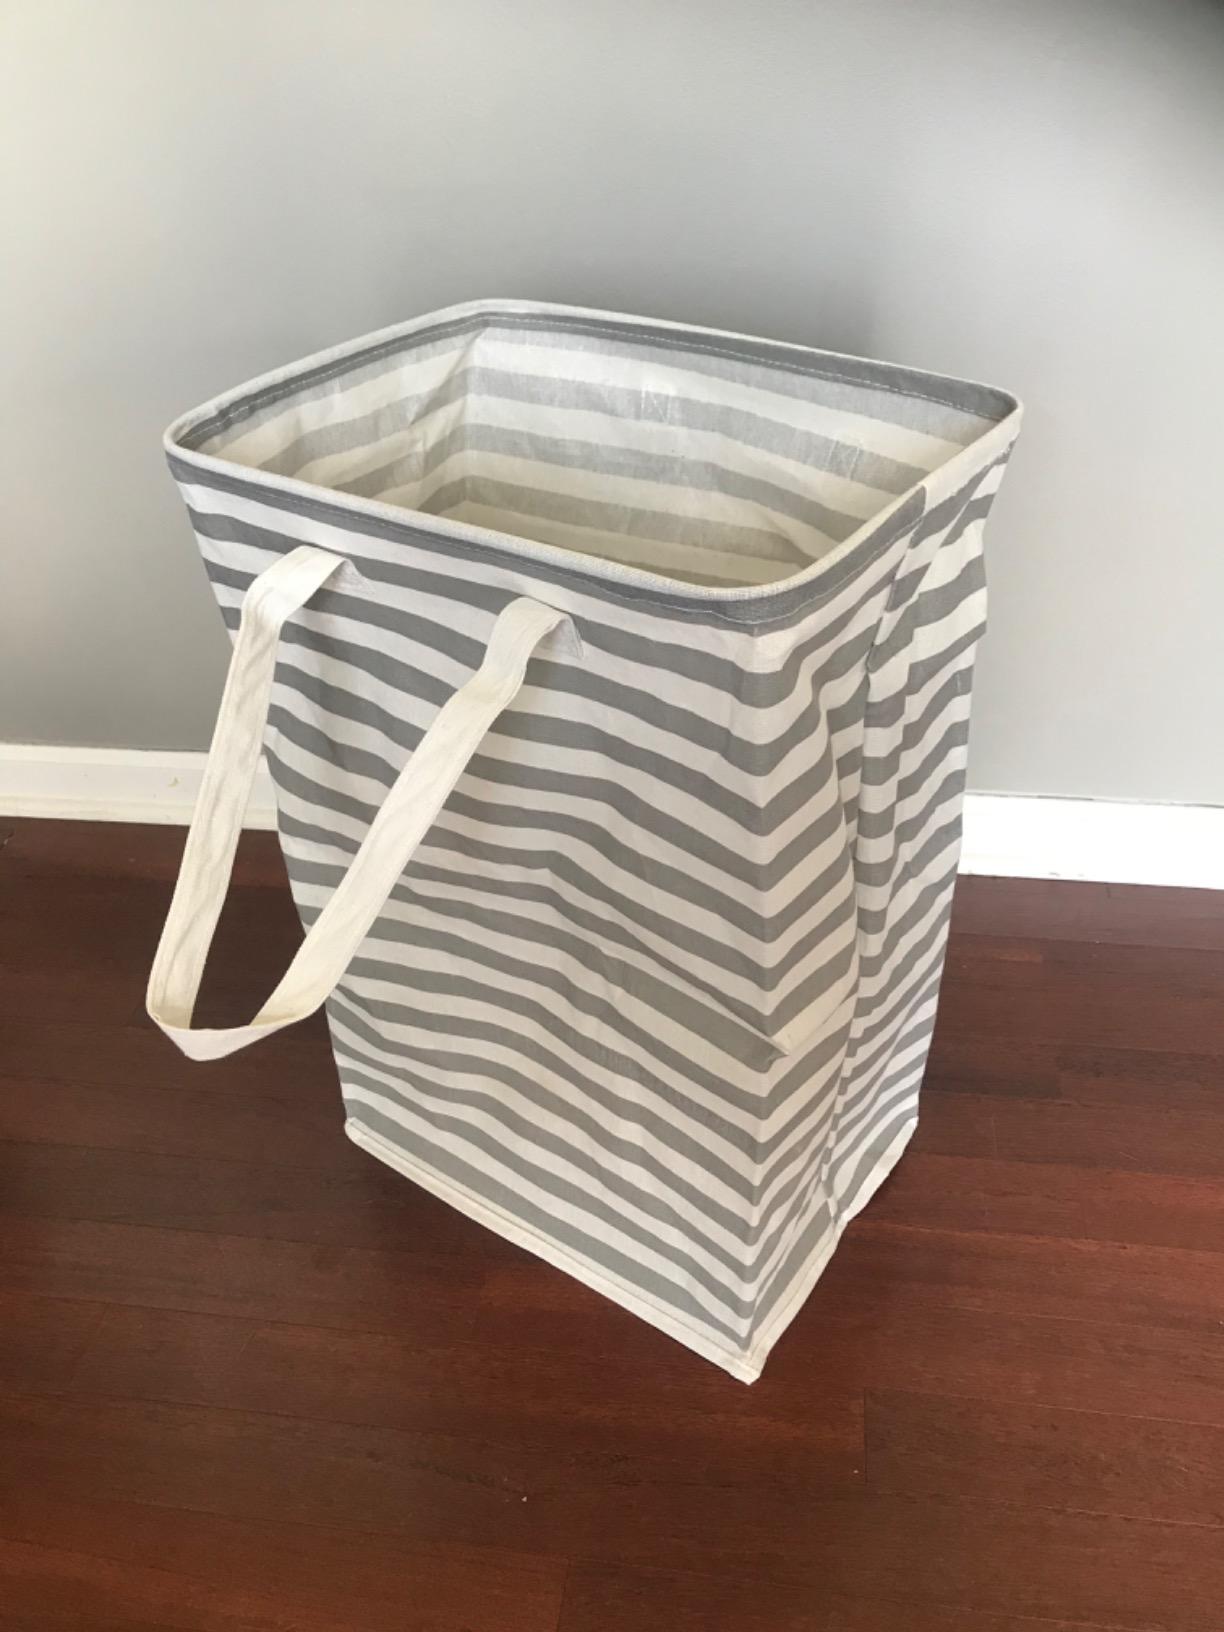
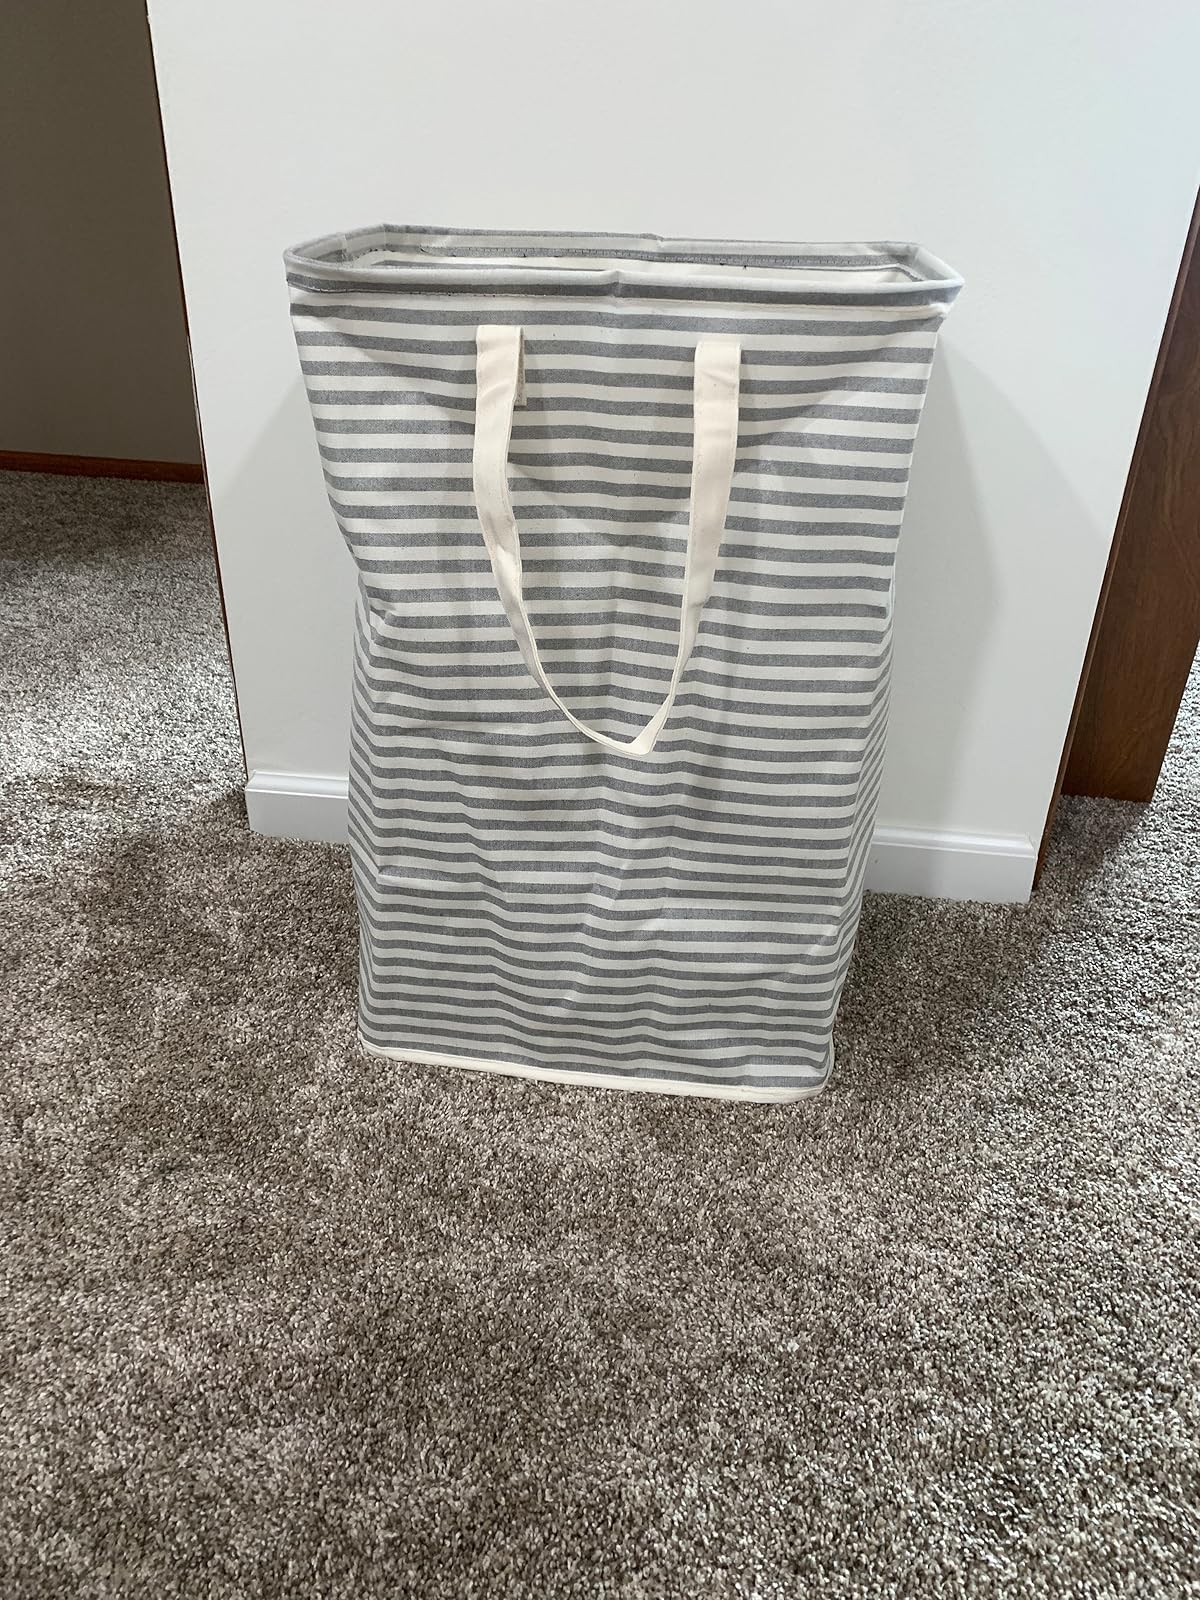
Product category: items_hamper
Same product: no